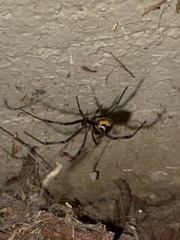
Species: Lactrodectus_hesperus